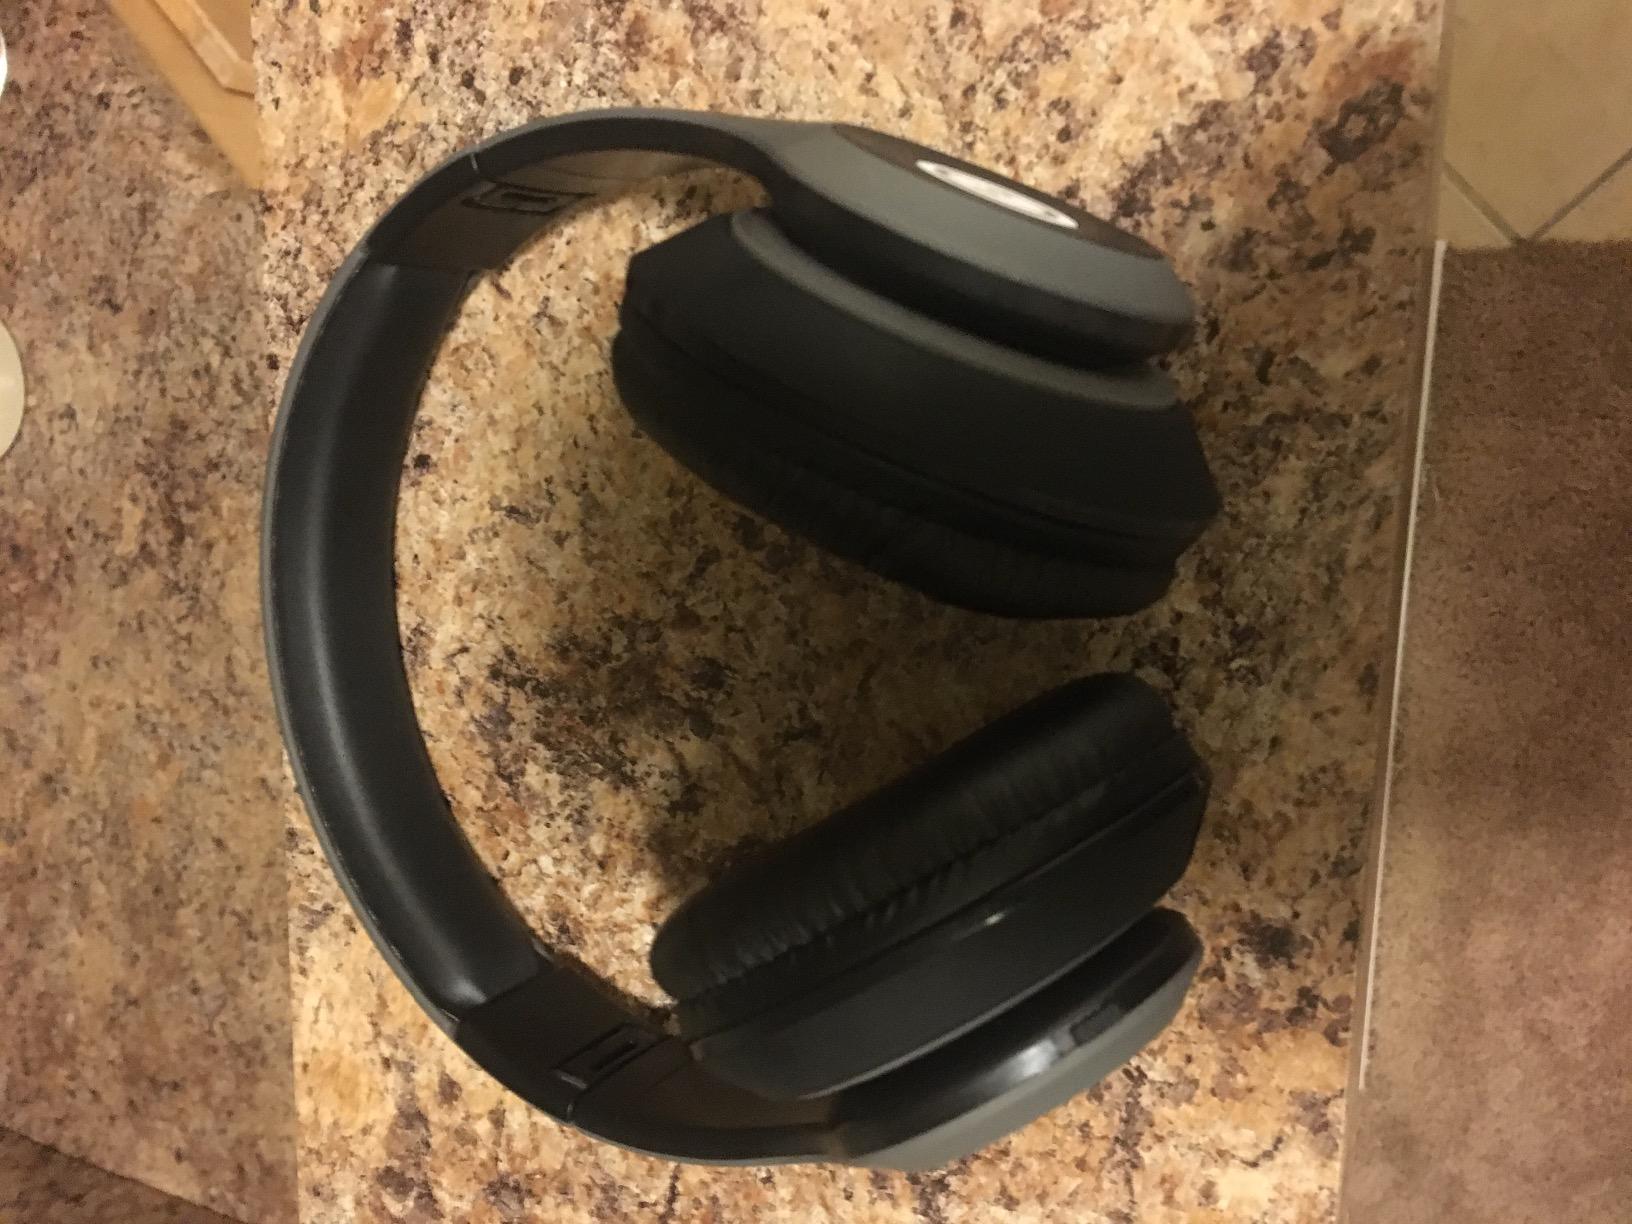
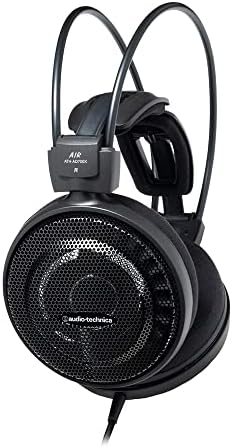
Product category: headphones
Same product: no